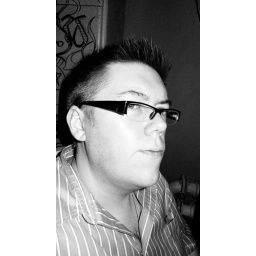
A few high-grain black and white portraits taken in Yugong Yishan.